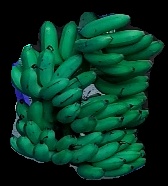
Variety: rasbale
Grade: grade1